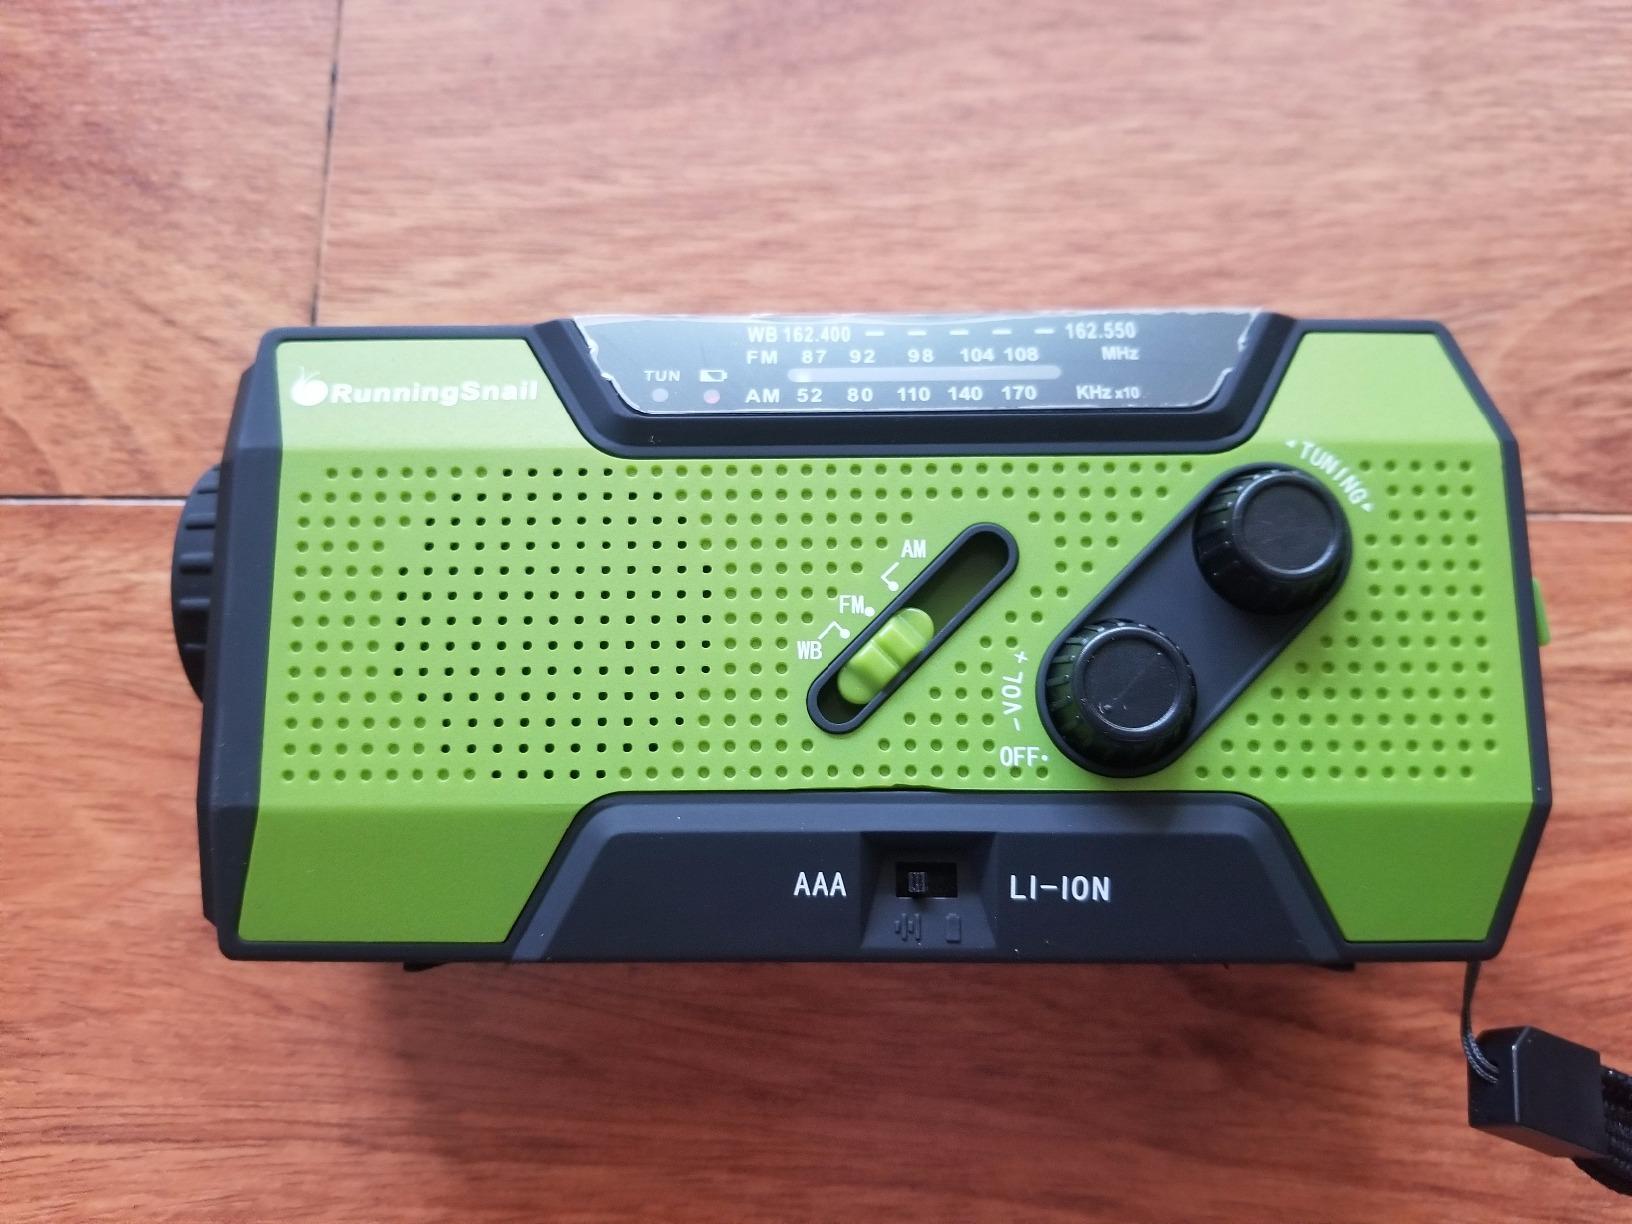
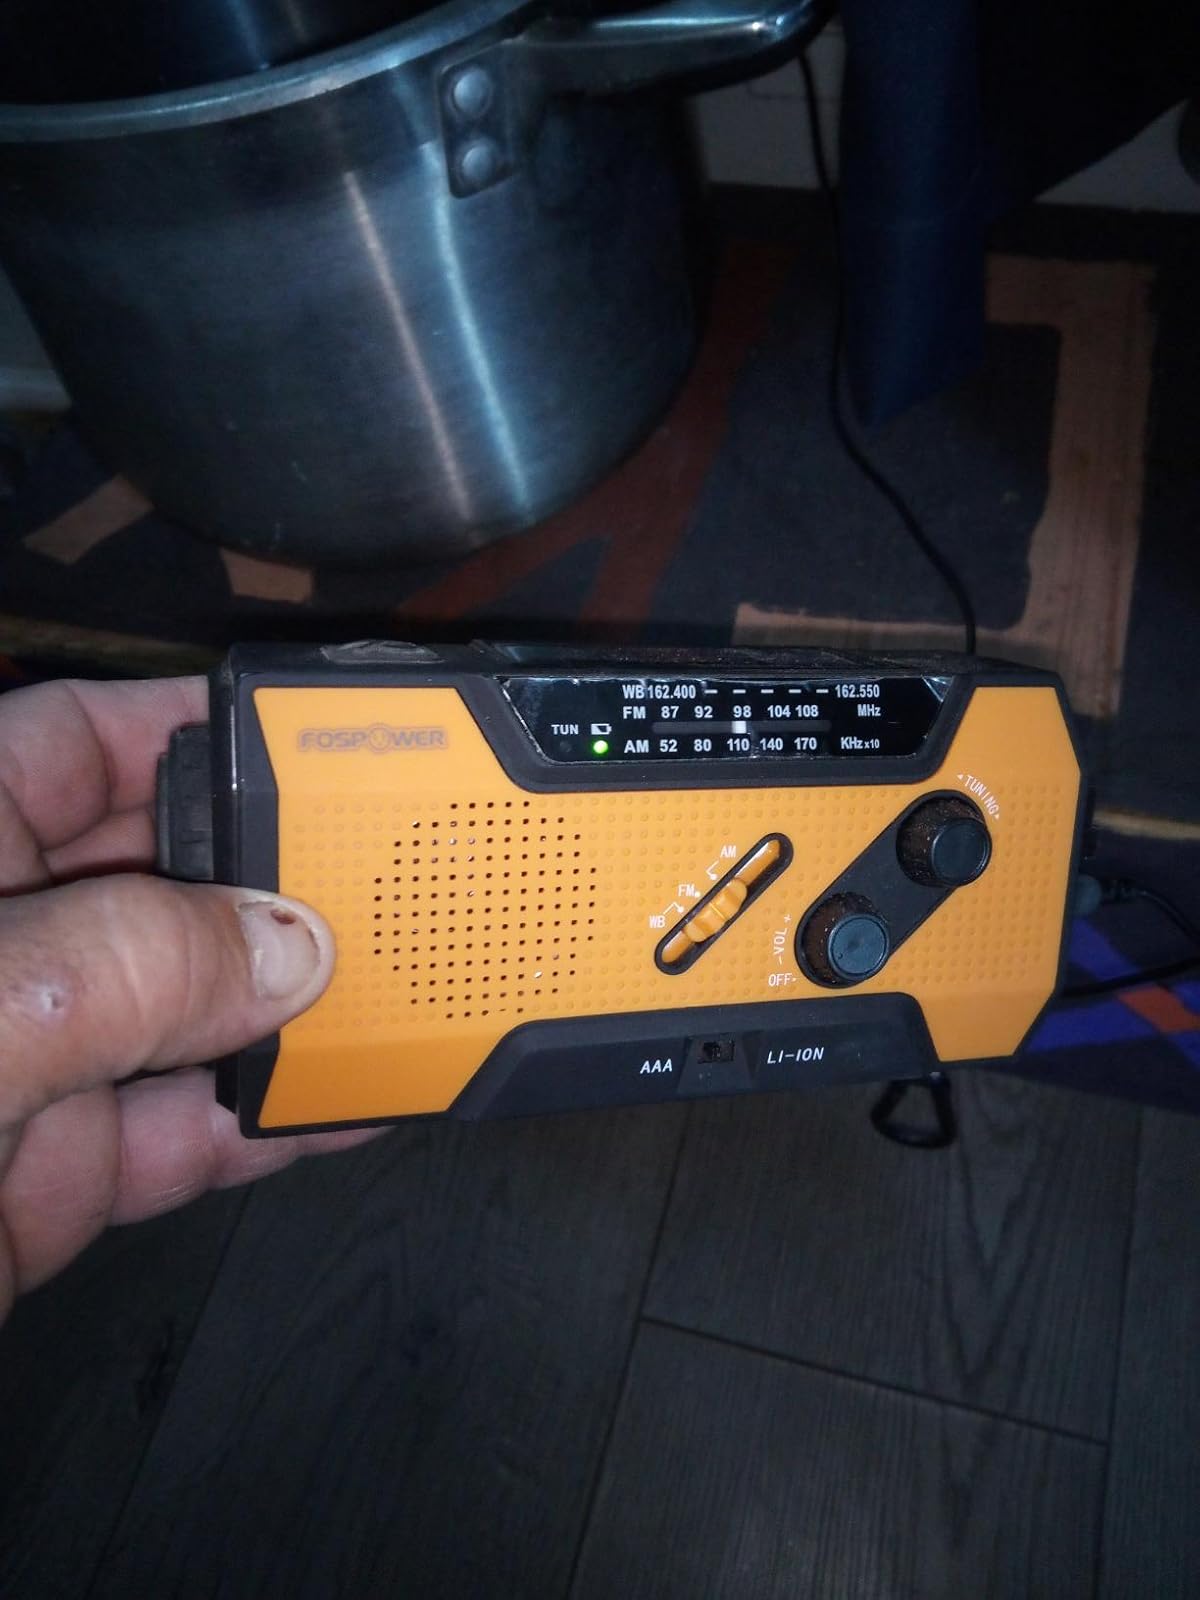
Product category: radio
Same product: no